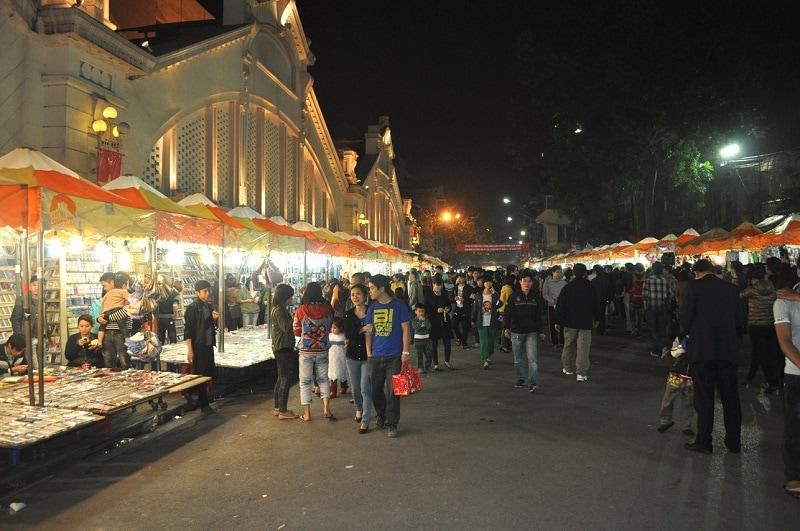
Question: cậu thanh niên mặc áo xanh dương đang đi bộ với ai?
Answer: với một bạn nữ mặc áo đen